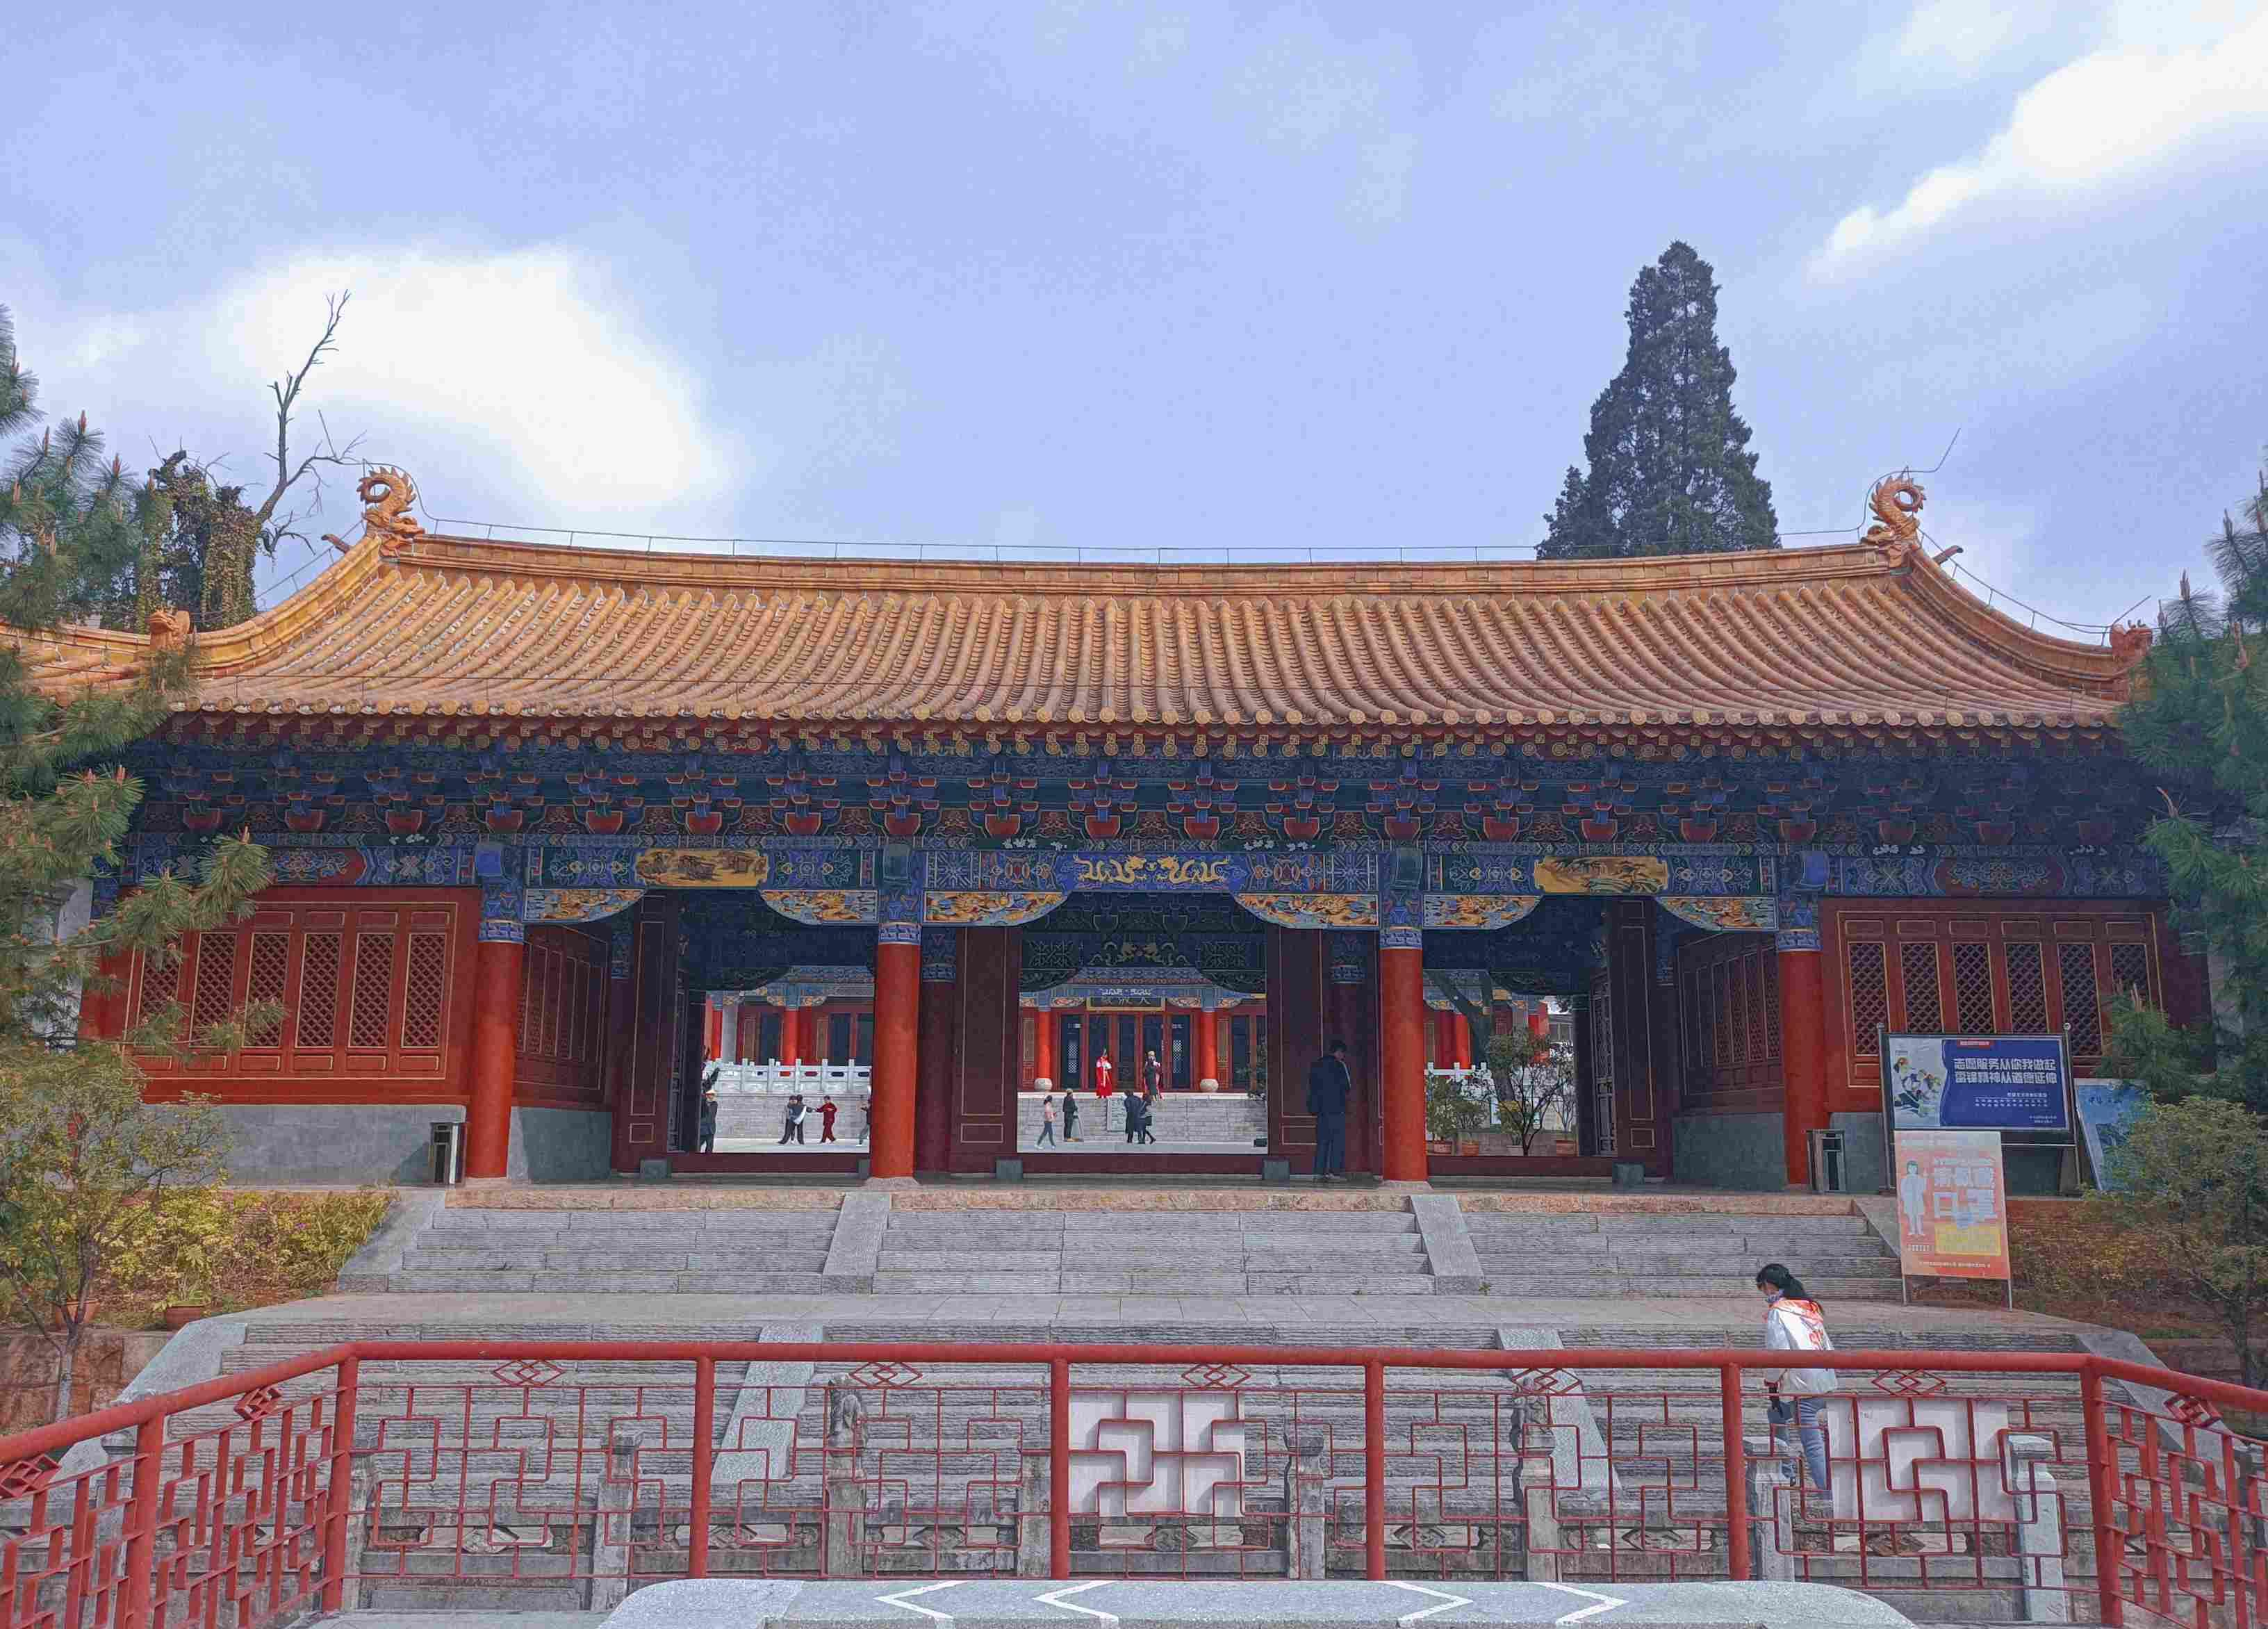
地标名称：文庙
所在城市：昆明市·五华区